M113 armored personnel carrier

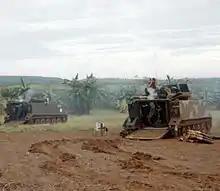
The 4.2" Mortar Platoon of D/16 Armor, 173rd Airborne, on a fire mission in Operation Waco in Vietnam

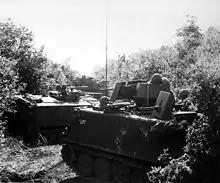
ACAVs of the 3rd Squadron 11th Armored Cavalry assume a herringbone formation during Operation Cedar Falls. This formation gave vehicles optimal all-round firepower in the event of an ambush in a restricted area.

The Vietnam War was the first combat opportunity for mechanized infantry, a technically new type of infantry with its roots in the armored infantry of World War II, now using the M113 armored personnel carrier. In addition, armored cavalry squadrons in Vietnam consisted largely of M113s, after replacing the intended M114 in a variety of roles, and armor battalions contained M113s within their headquarters companies, such as the maintenance section, medical section, vehicle recovery section, mortar section, and the scout (reconnaissance) section. United States Army mechanized infantry units in Vietnam were fully equipped with the M113 APC/ACAV, which consisted of one headquarters company and three line companies, normally with an authorized strength of approximately 900 men. Ten U.S. mechanized infantry battalions were deployed to Vietnam from 1965 until their departure in 1972.